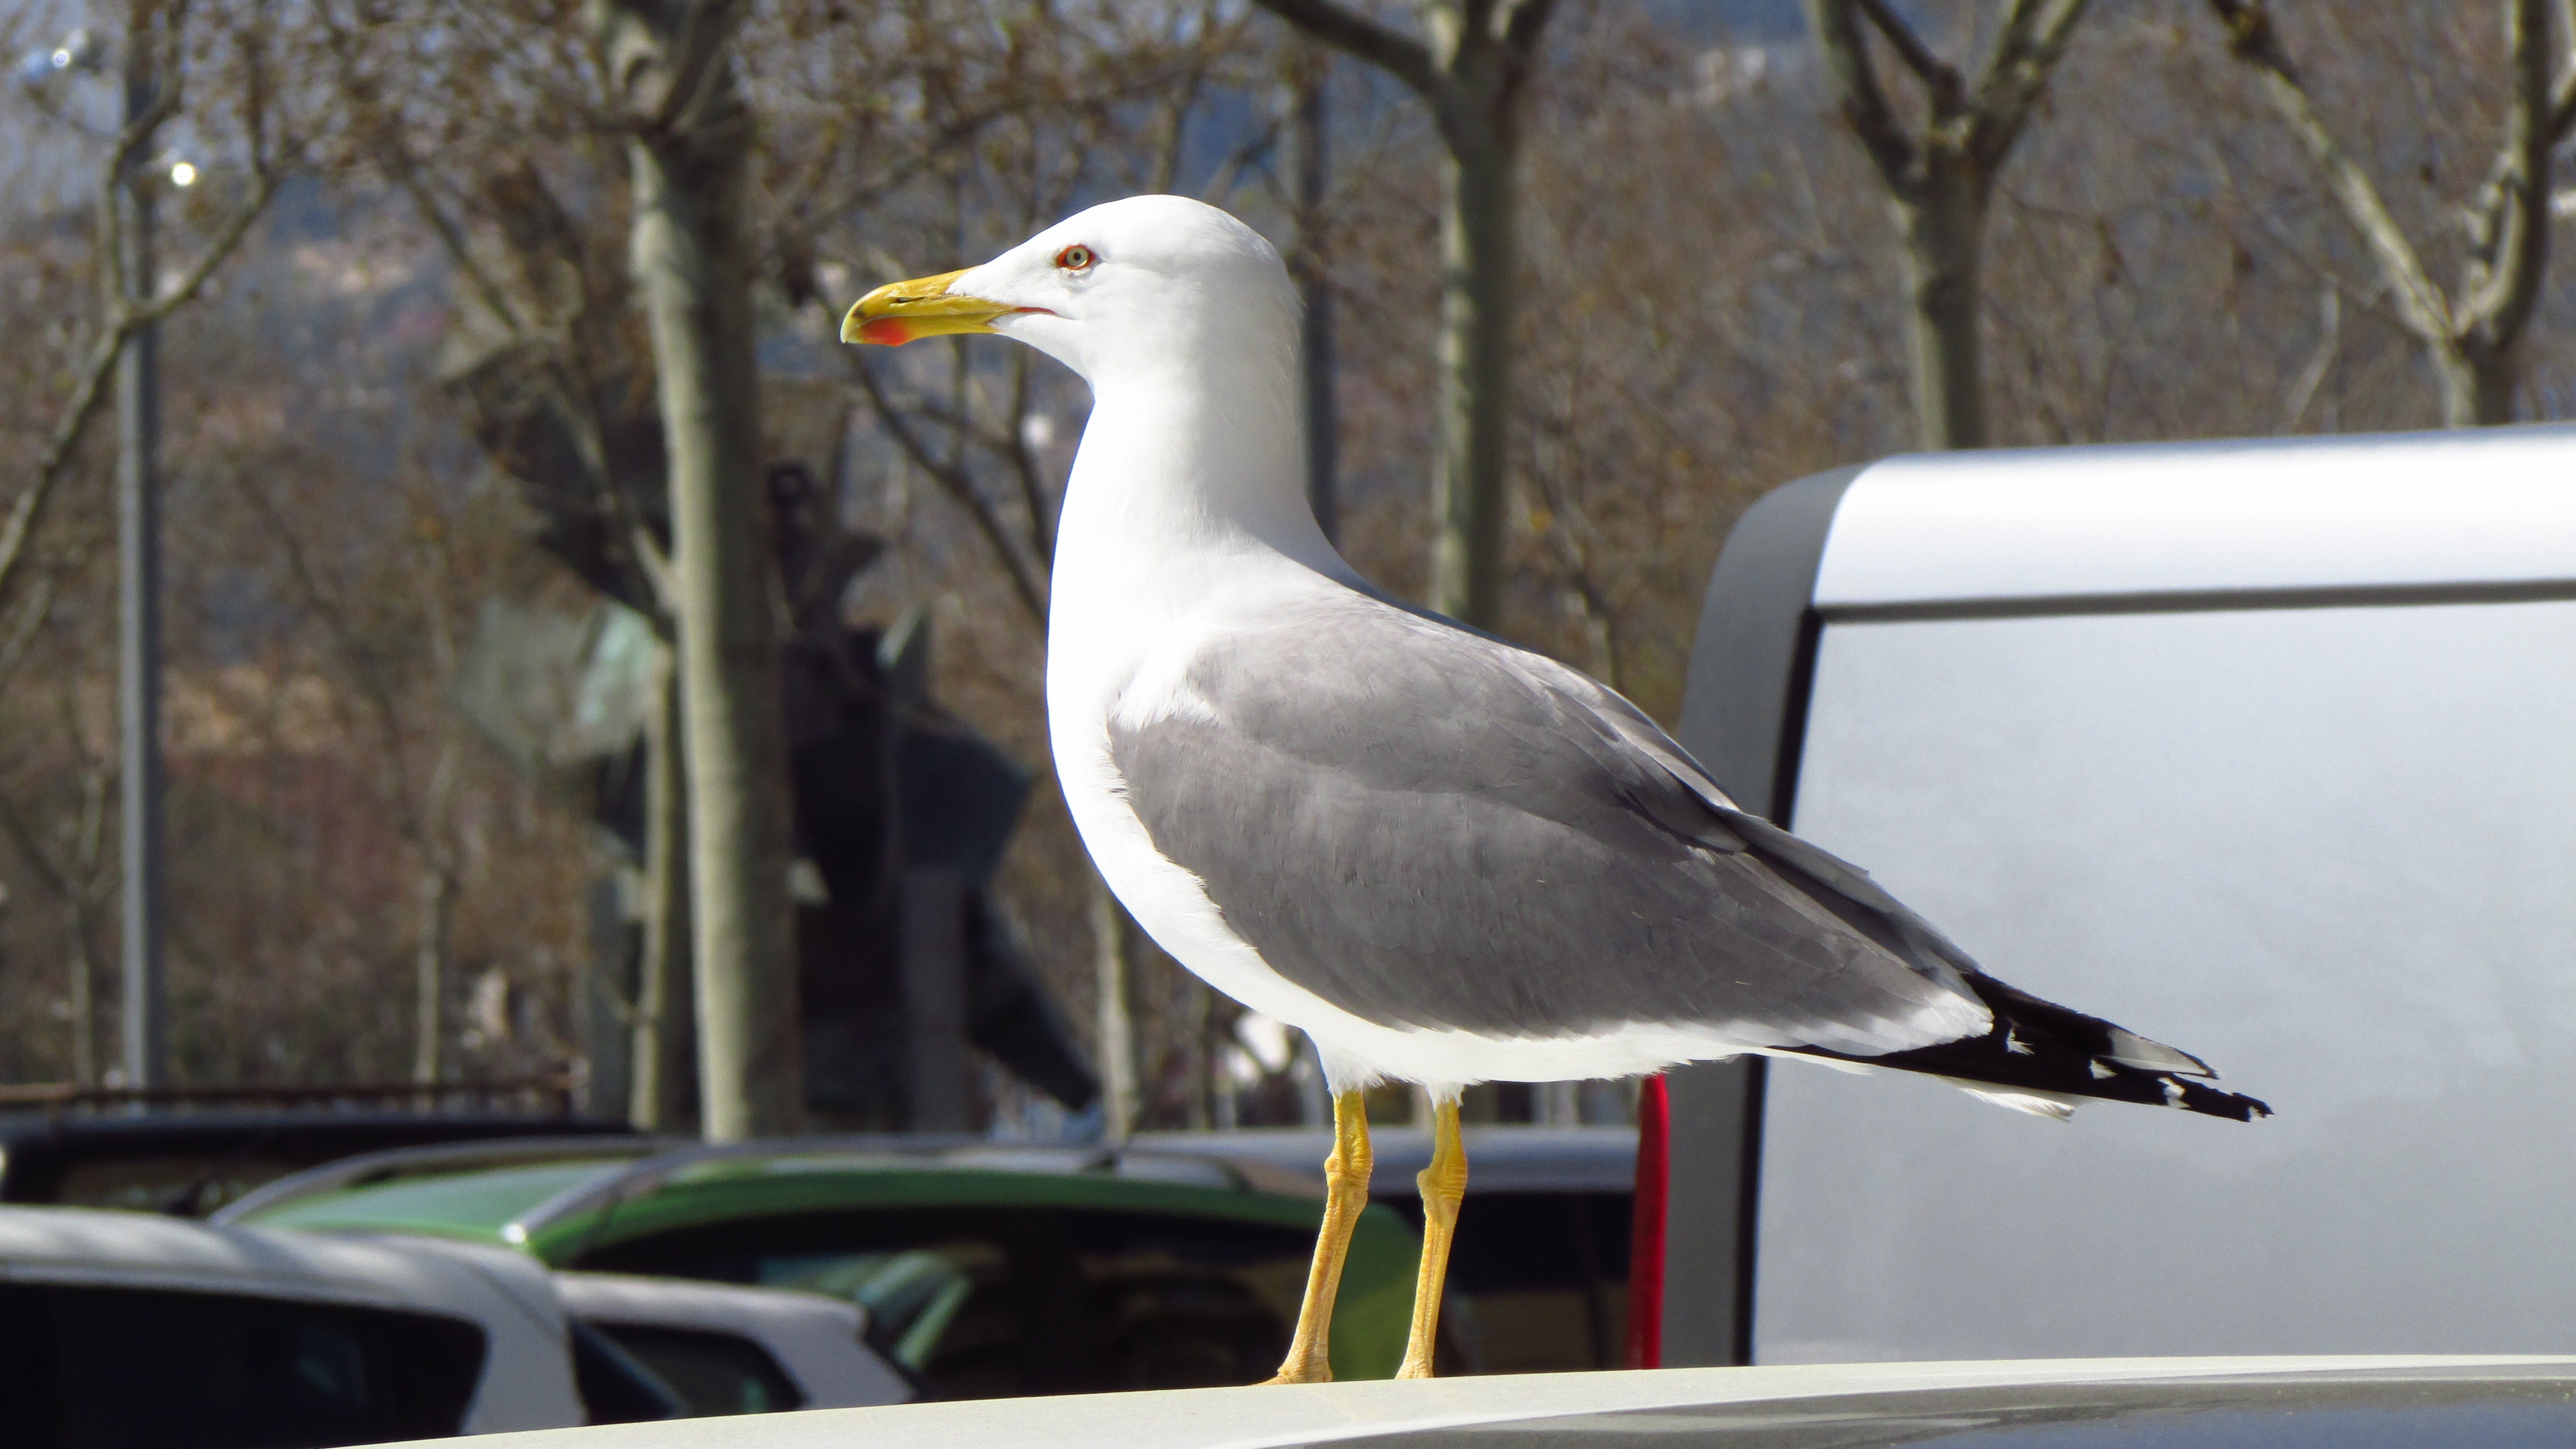
walking, bird, people, city, animal, seabird, seagull, gull, beak, auto, fauna, spain, cars, vertebrate, looking at, charadriiformes, european herring gull